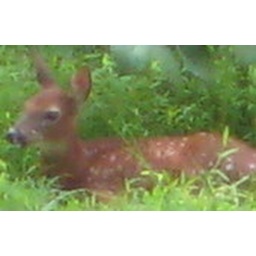
Looked out my kitchen window and there was this fawn just hiding out in the tall grass